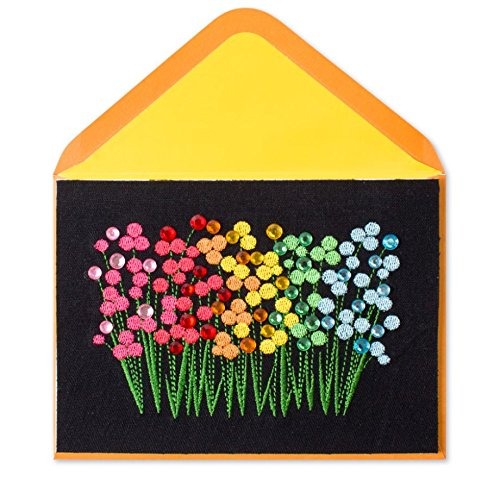
Item Name: PAPYRUS Everyday Card, 1 EA
Product Description: Row of Embroidered Flowers
Value: 1.0
Unit: Count

Price: 18.5